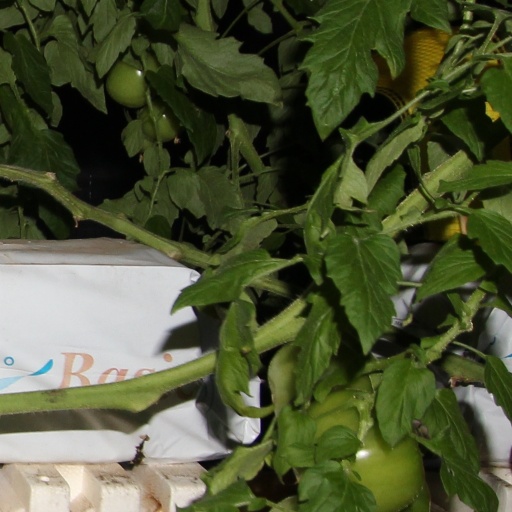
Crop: tomato